Annika Hocke

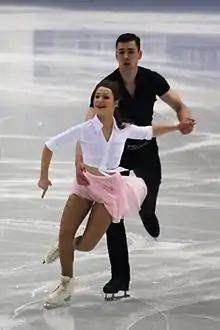
Hocke and Kunkel at the 2019–20 Junior Grand Prix Final

It summer 2019, it was announced that Hocke had teamed up with fellow German pair skater, Robert Kunkel and that they would be coached in Berlin by Rico Rex, Dmitri Savin, Alexander Koenig, and Romy Oesterreich. Despite Hocke having previously attended the Olympics, the two were still age-eligible for international junior competitions, and so began on the Junior Grand Prix, where they won two bronze medals at JGP Croatia and JGP Poland, and were the only non-Russian team to qualify to the Junior Grand Prix Final, where they placed sixth. On the senior level, Hocke/Kunkel debuted at the 2019 CS Warsaw Cup, placing sixth, and then won silver medals at the German nationals championships and the 2020 Bavarian Open. They were seventh at the 2020 European Championships.